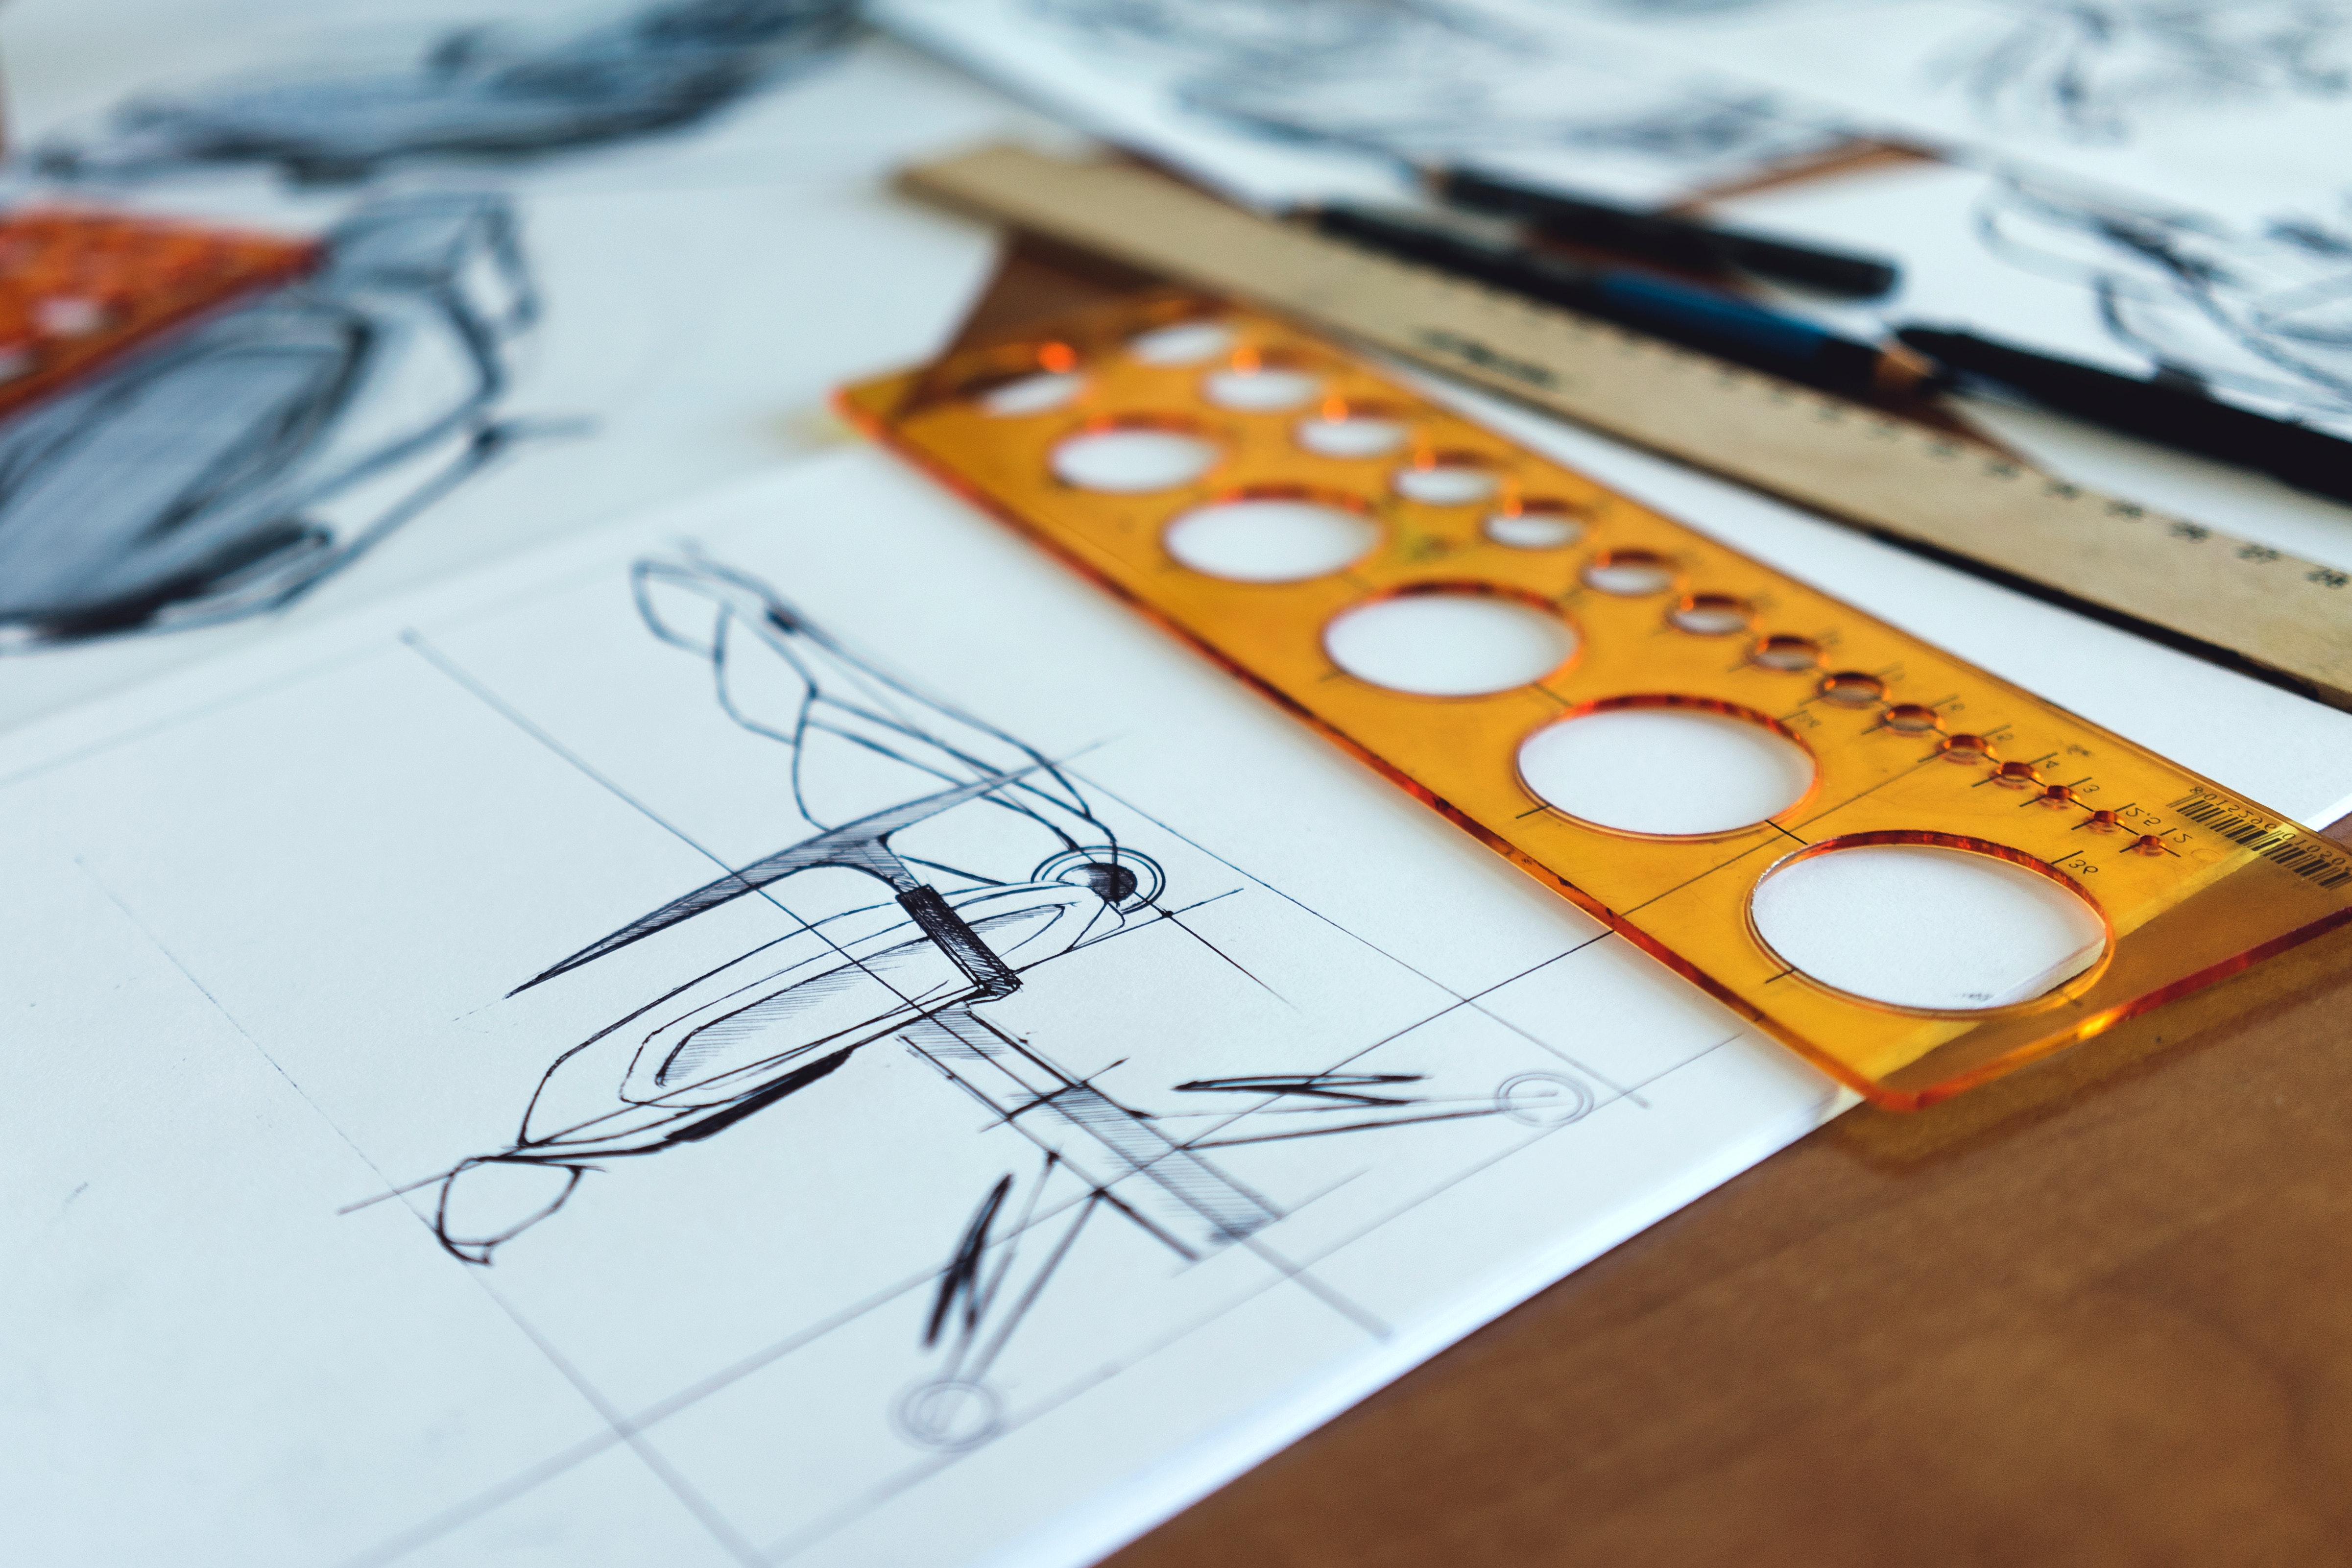
drawing, sketch, illustration, font, design, automotive design, paper, art, artwork, graphics